Joseph Hiester

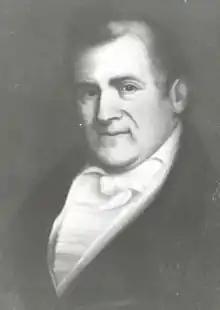

Joseph Hiester (November 18, 1752June 10, 1832) was an American politician, who served as the fifth governor of Pennsylvania from 1820 to 1823. He was a member of the Hiester family political dynasty, and was a member of the Democratic-Republican Party.